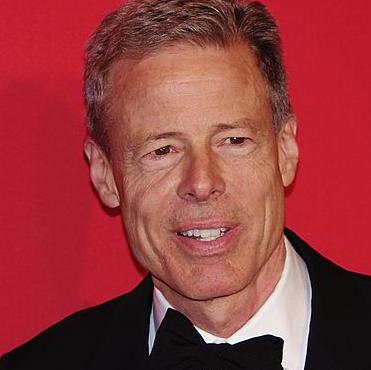
Age: 59